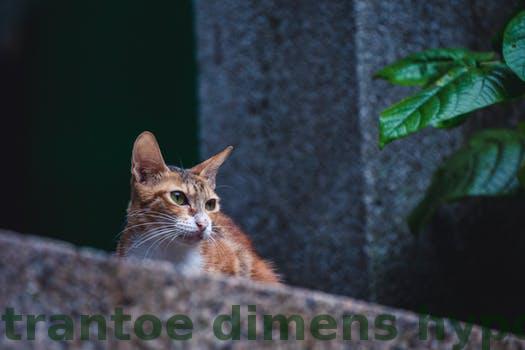
Label: Watermark